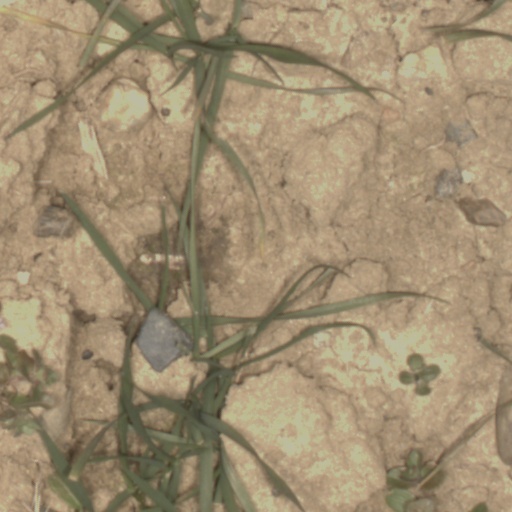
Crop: wheat